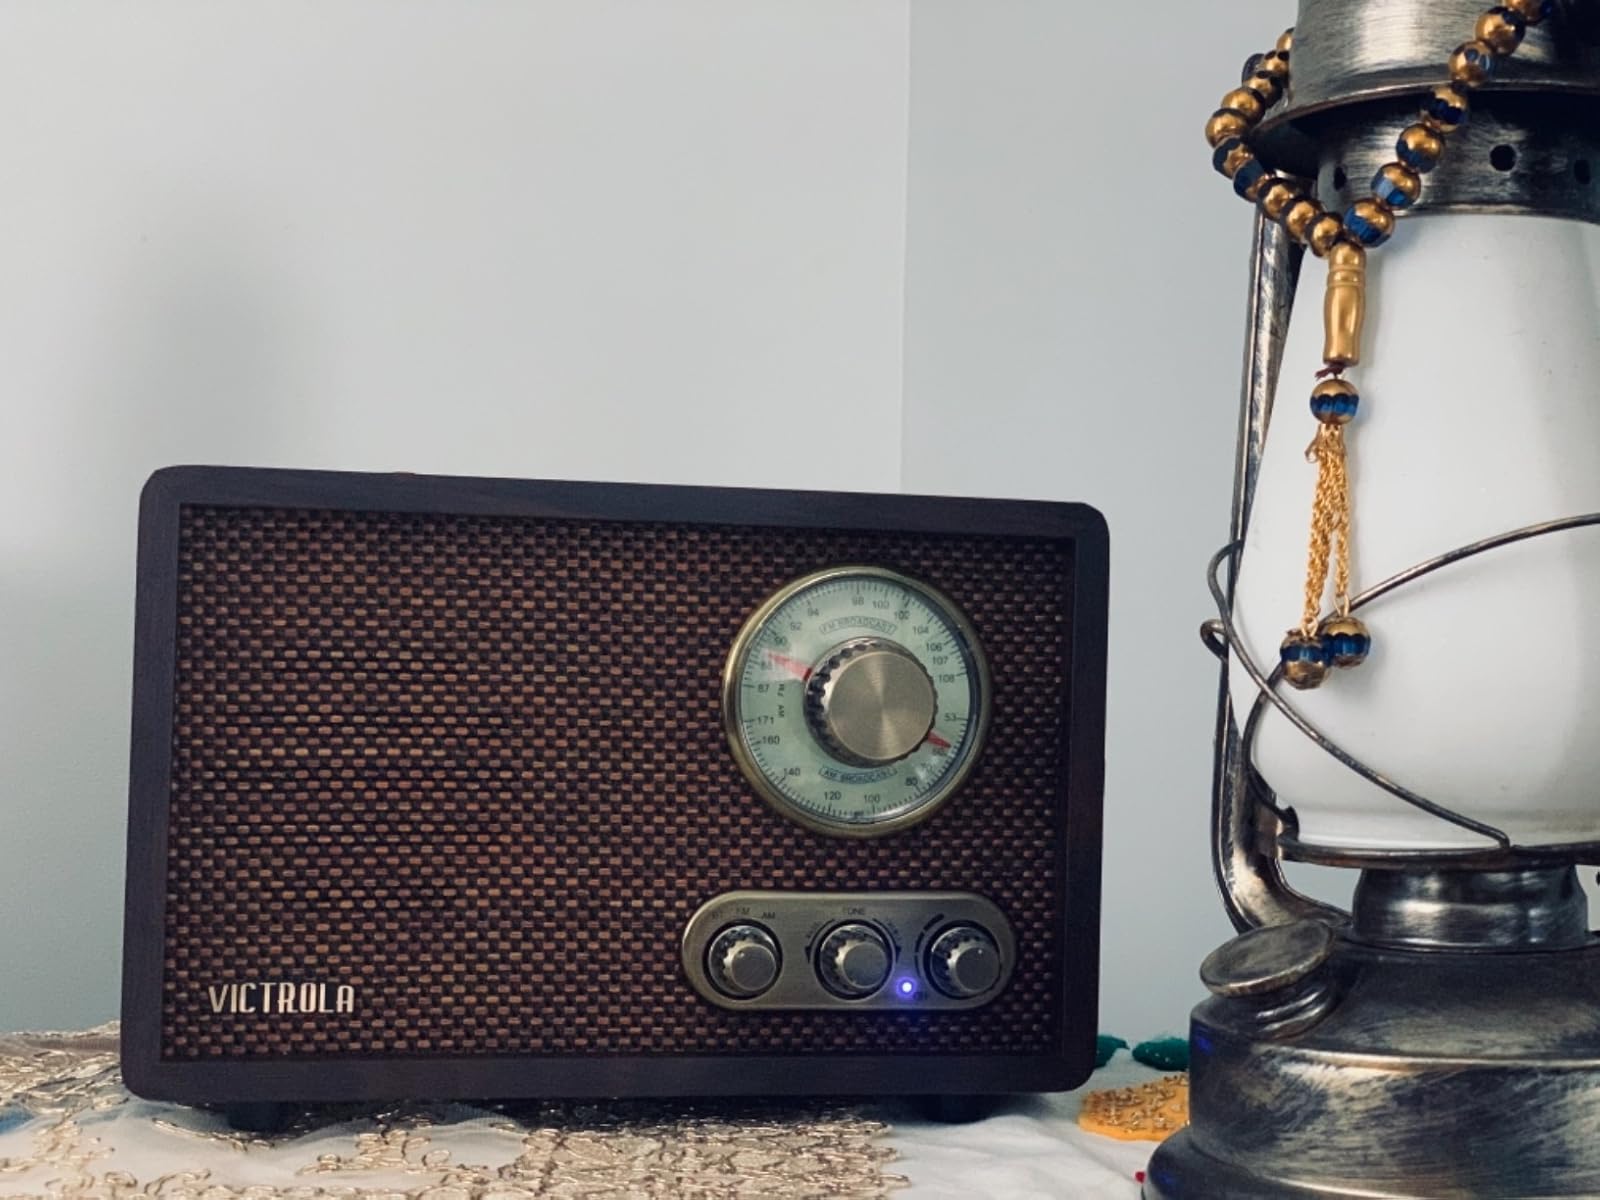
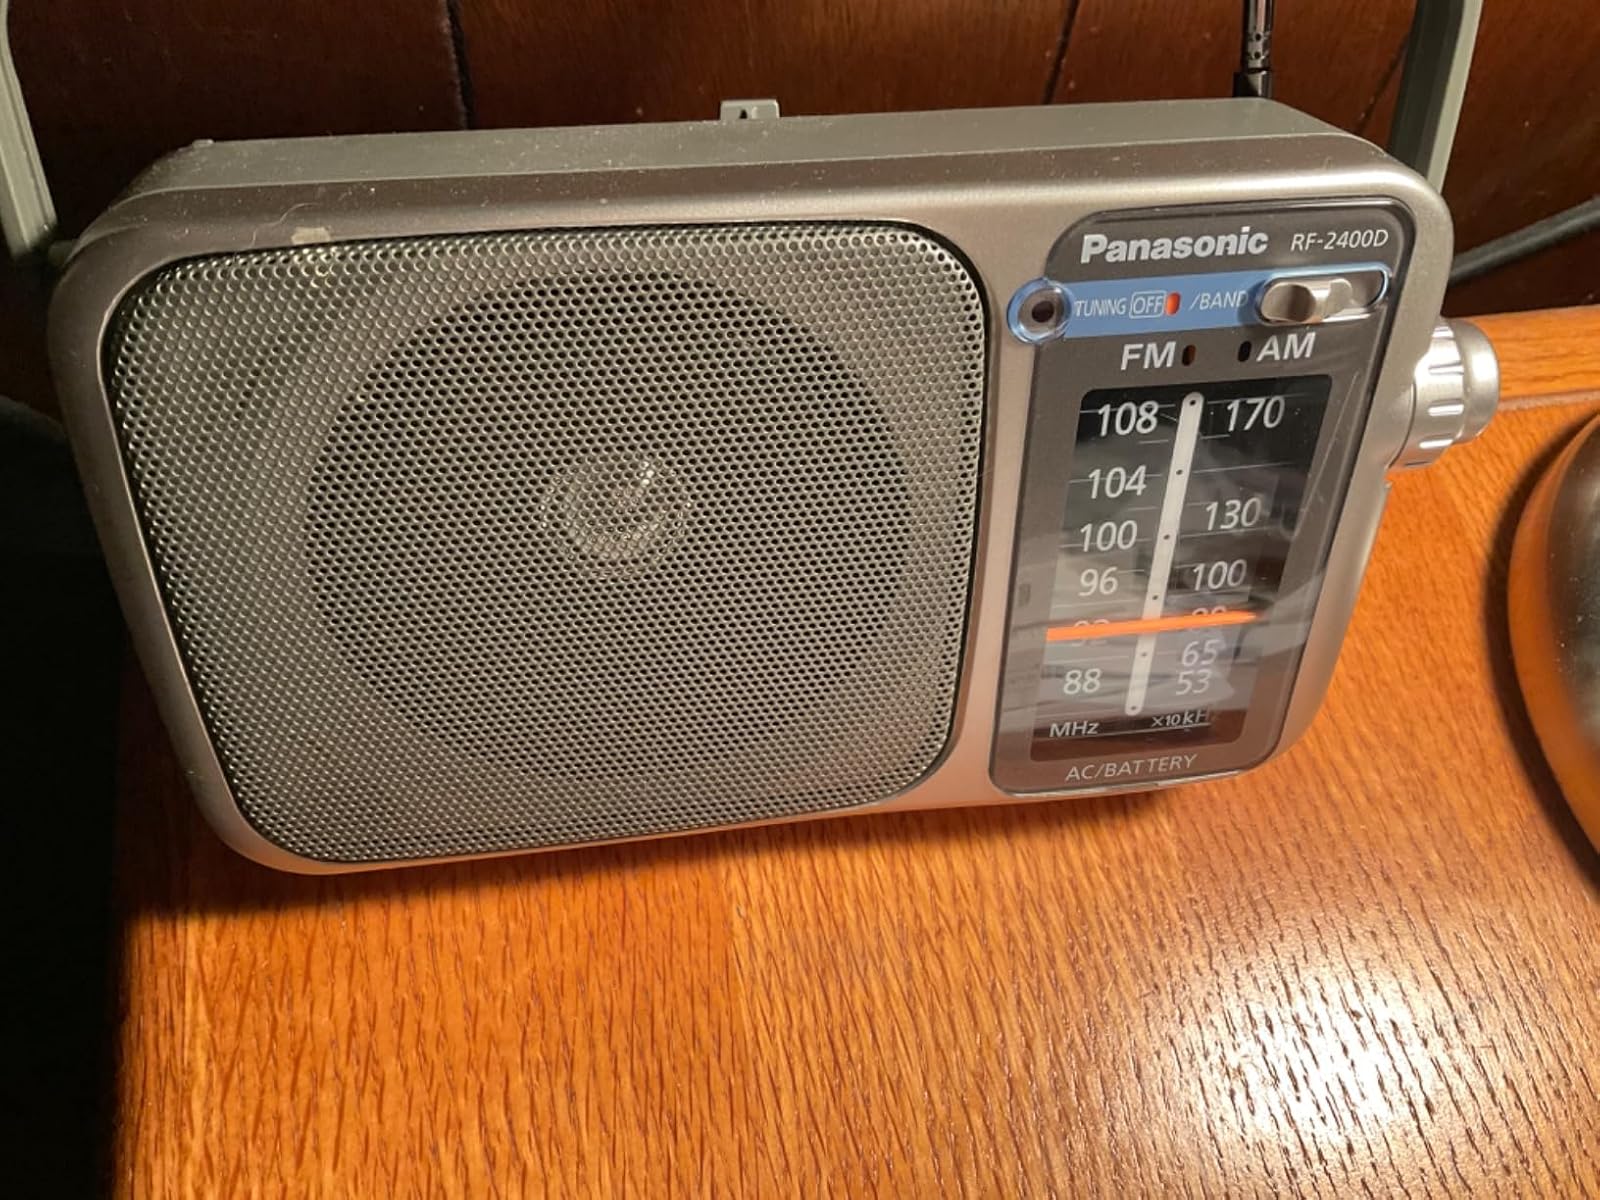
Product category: radio
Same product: no